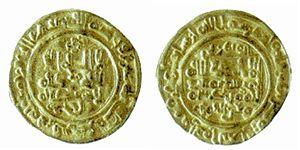
Le territoire de l'actuelle communauté autonome d'Aragon a été un lieu de passage important de la péninsule Ibérique, entre les rives méditerranéennes et atlantiques d'une part, entre le sud de la péninsule et le nord de l'Europe d'autre part. La présence humaine y est attestée depuis plusieurs millénaires, mais les spécificités de l'Aragon actuel remontent pour la plupart au Moyen Âge.
La taïfa de Saragosse est un État musulman indépendant situé à l'est de l'Espagne de 1018 à 1110. Il naît en 1018 sur les décombres du Califat Omeyyade de Cordoue. Durant les trois premières décennies, la ville est dirigée par les arabes yéménite Toujibides, supplantés par la suite par la dynastie de la meme origine Houdides. Finalement le royaume est conquis par les Almoravides en 1110.